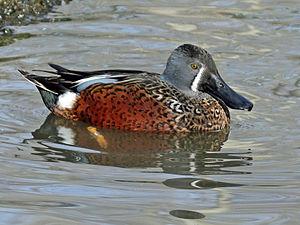
Le genre Anas compte une soixantaine d'espèces d'oiseaux aquatiques appelés canards et sarcelles. Ce genre est probablement paraphylétique. Ces espèces disposent d'une barre de couleur iridescente sur la partie extérieur de leur ailes, cette barre, appelée miroir, est un bon moyen d'identification.